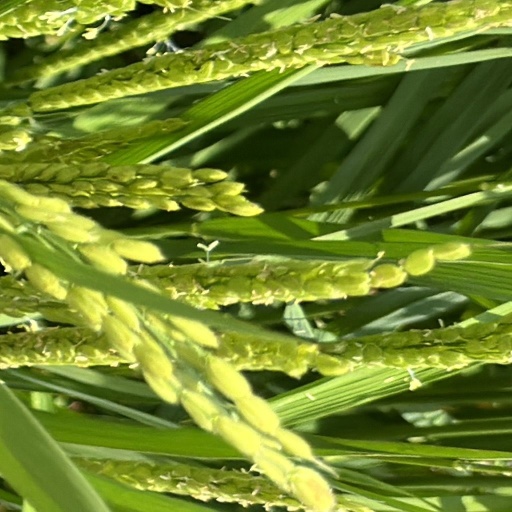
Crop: rice